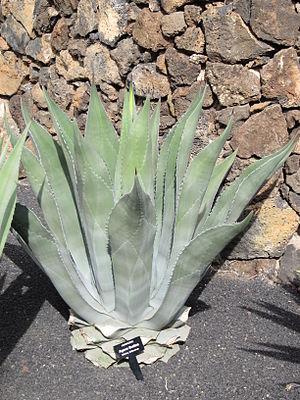
Agave est un genre de plantes de la famille des Asparagaceae. Les noms « pita », « maguey » ou « cabuya » leur sont aussi attribués.